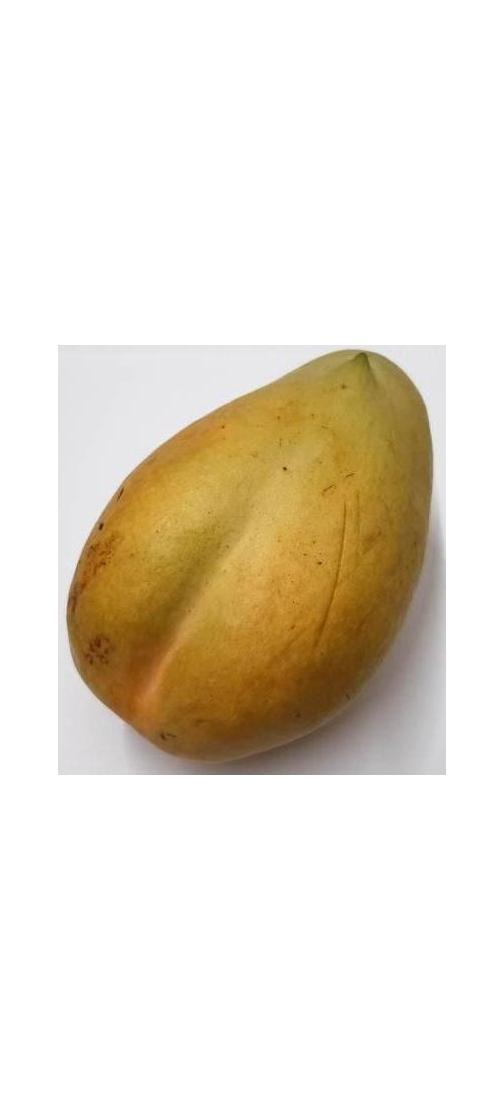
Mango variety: Bari-11